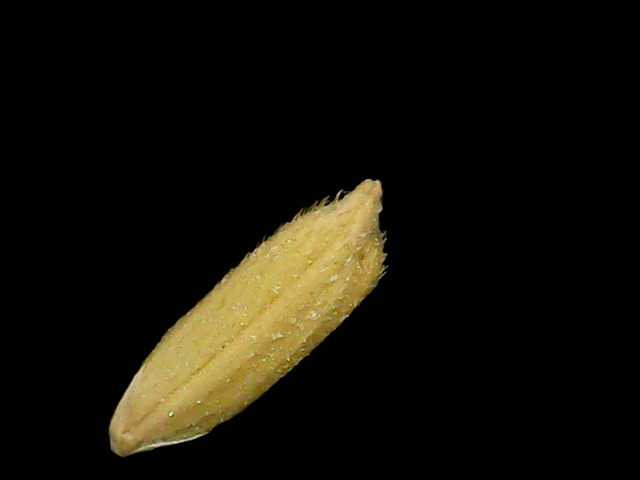
Rice variety: Binadhan17